Rani no Hajiro

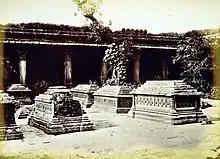

"Rani no Hajiro" is located near Manek Chowk on east of the Ahmed Shah's Tomb. The enclosure is high above the ground entered by a lofty gateway and the courtyard surrounded by a trellised cloister. The walls of cloister are fitted with carved stone screens. The square open enclosure of 36.58 meters side is probably built in 1445. The courtyard contains eight marble tombs of queens of Ahmed Shah I and other Gujarat Sultanate rulers. They are elaborately carved and inlaid with work of mother-of-pearl and metal.